Susan Baker (virologist)

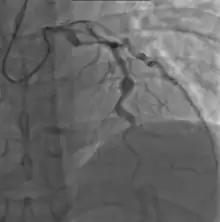
Angiogram of Kawasaki Disease.

Baker has done extensive research on many diseases, however her ongoing research revolves around Coronaviruses and Kawasaki disease and the pathogenesis of each.